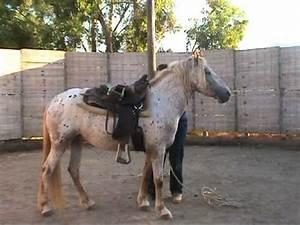
horse